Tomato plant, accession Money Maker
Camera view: tilt-top (135 deg); turntable rotation: 210 degrees
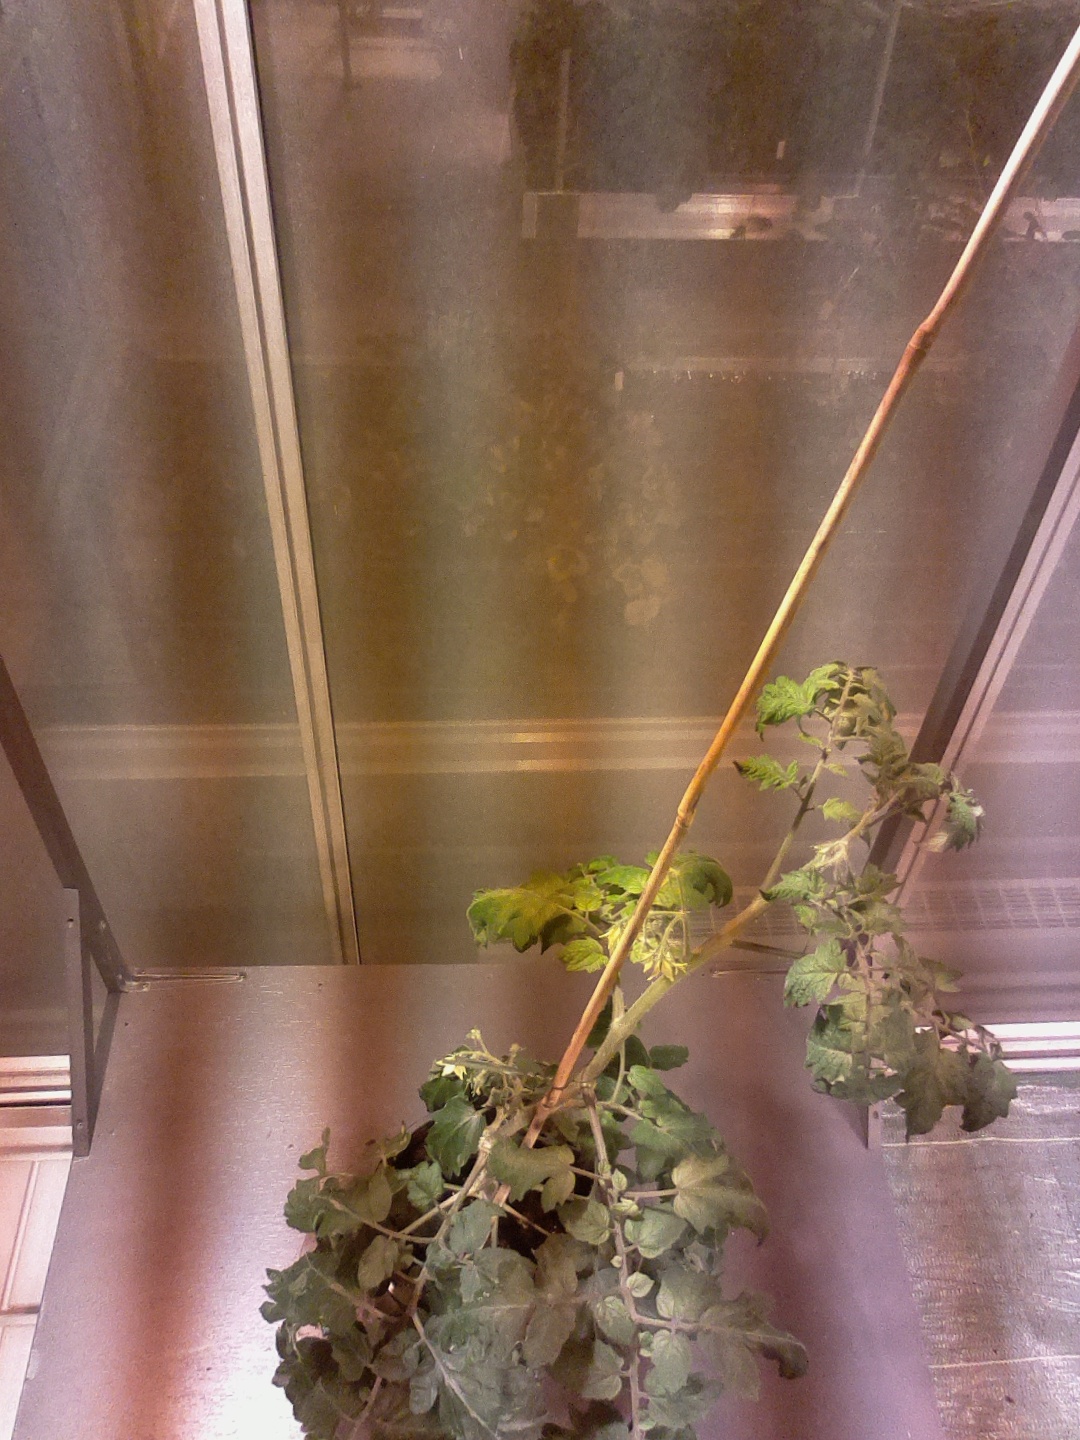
BBCH growth stage 68: Full flowering, 80%-90% of flowers open, more petals falling